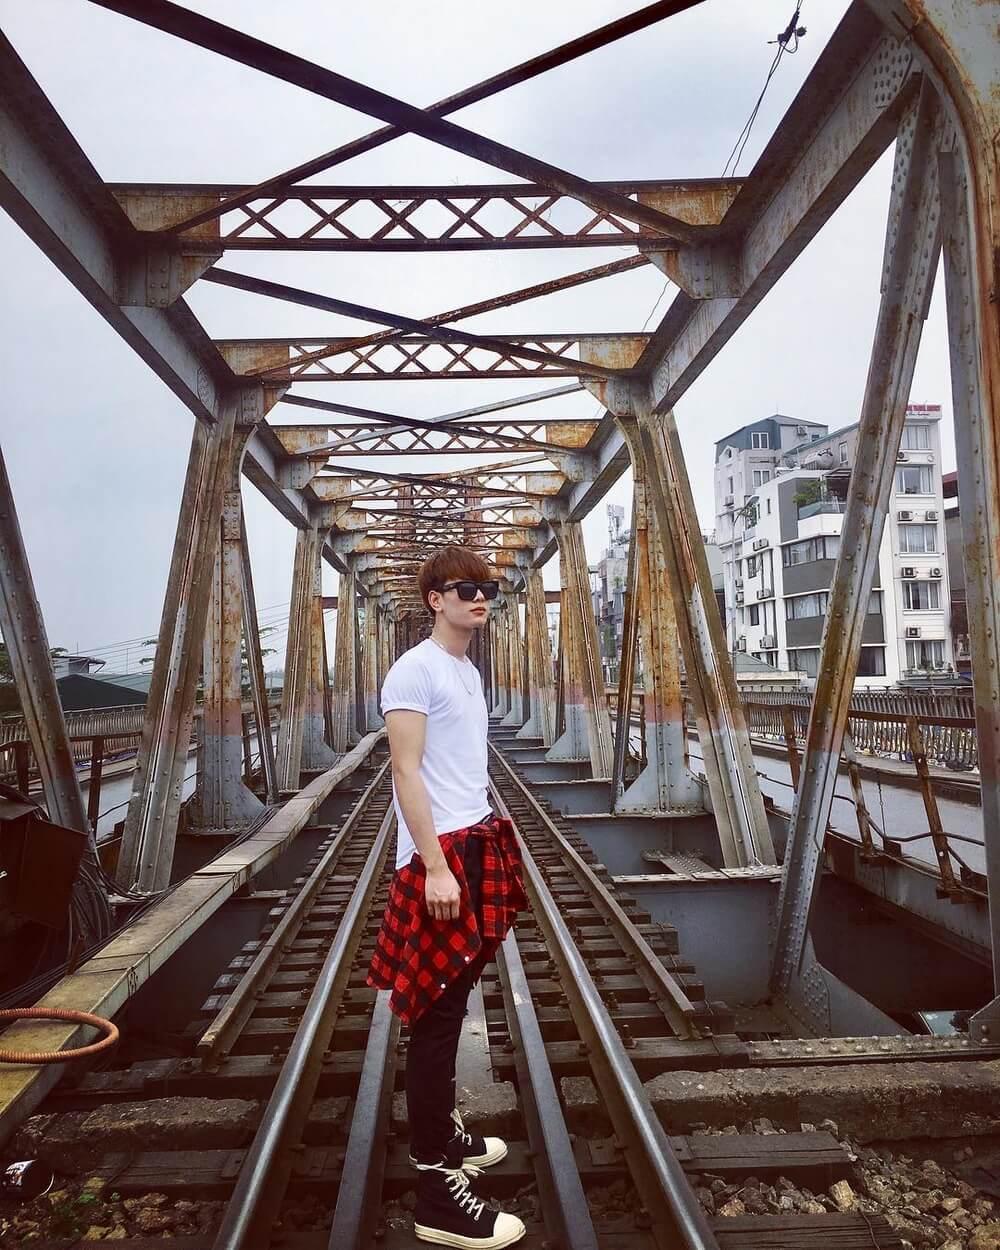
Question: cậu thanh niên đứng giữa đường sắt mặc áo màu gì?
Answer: màu trắng